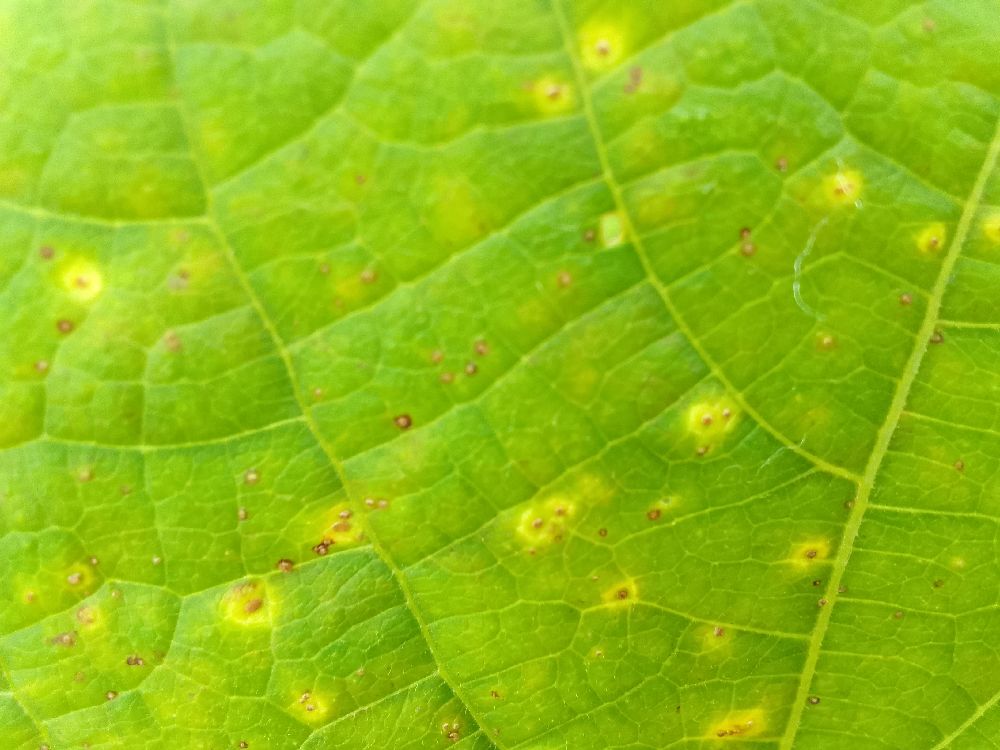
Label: rust